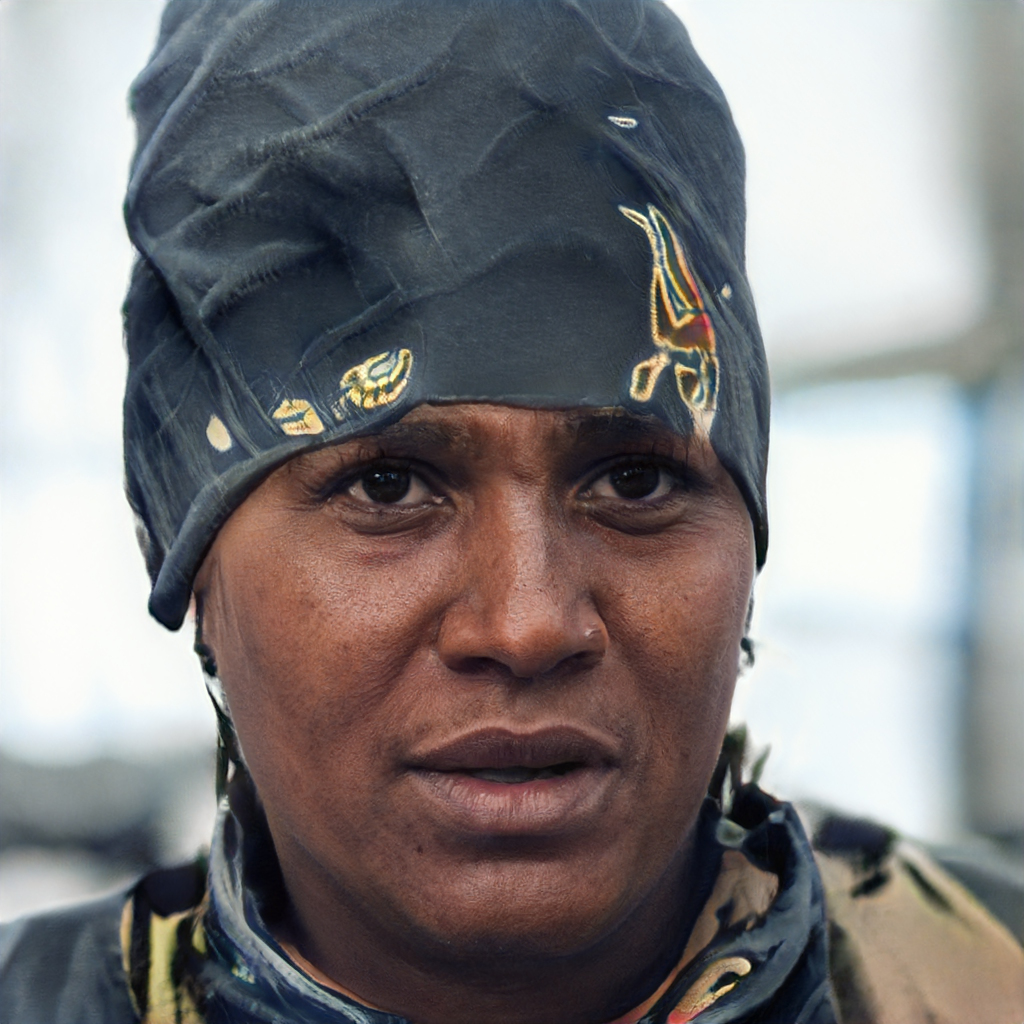
Gender: Male